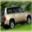
Label: automobile